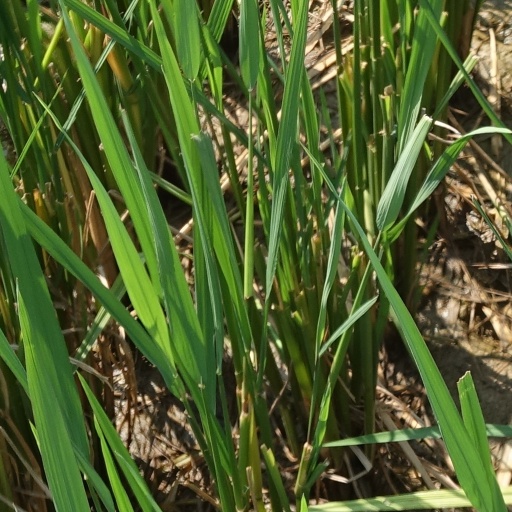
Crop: rice